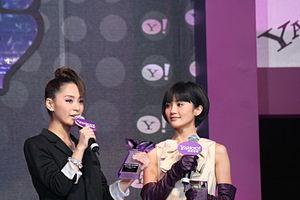
Twins, est un girl group chinois de cantopop, créé en 2001 à Hong Kong par Emperor Entertainment Group. Il est composé des chanteuses et actrices suivantes : Charlene Choi et Gillian Chung.